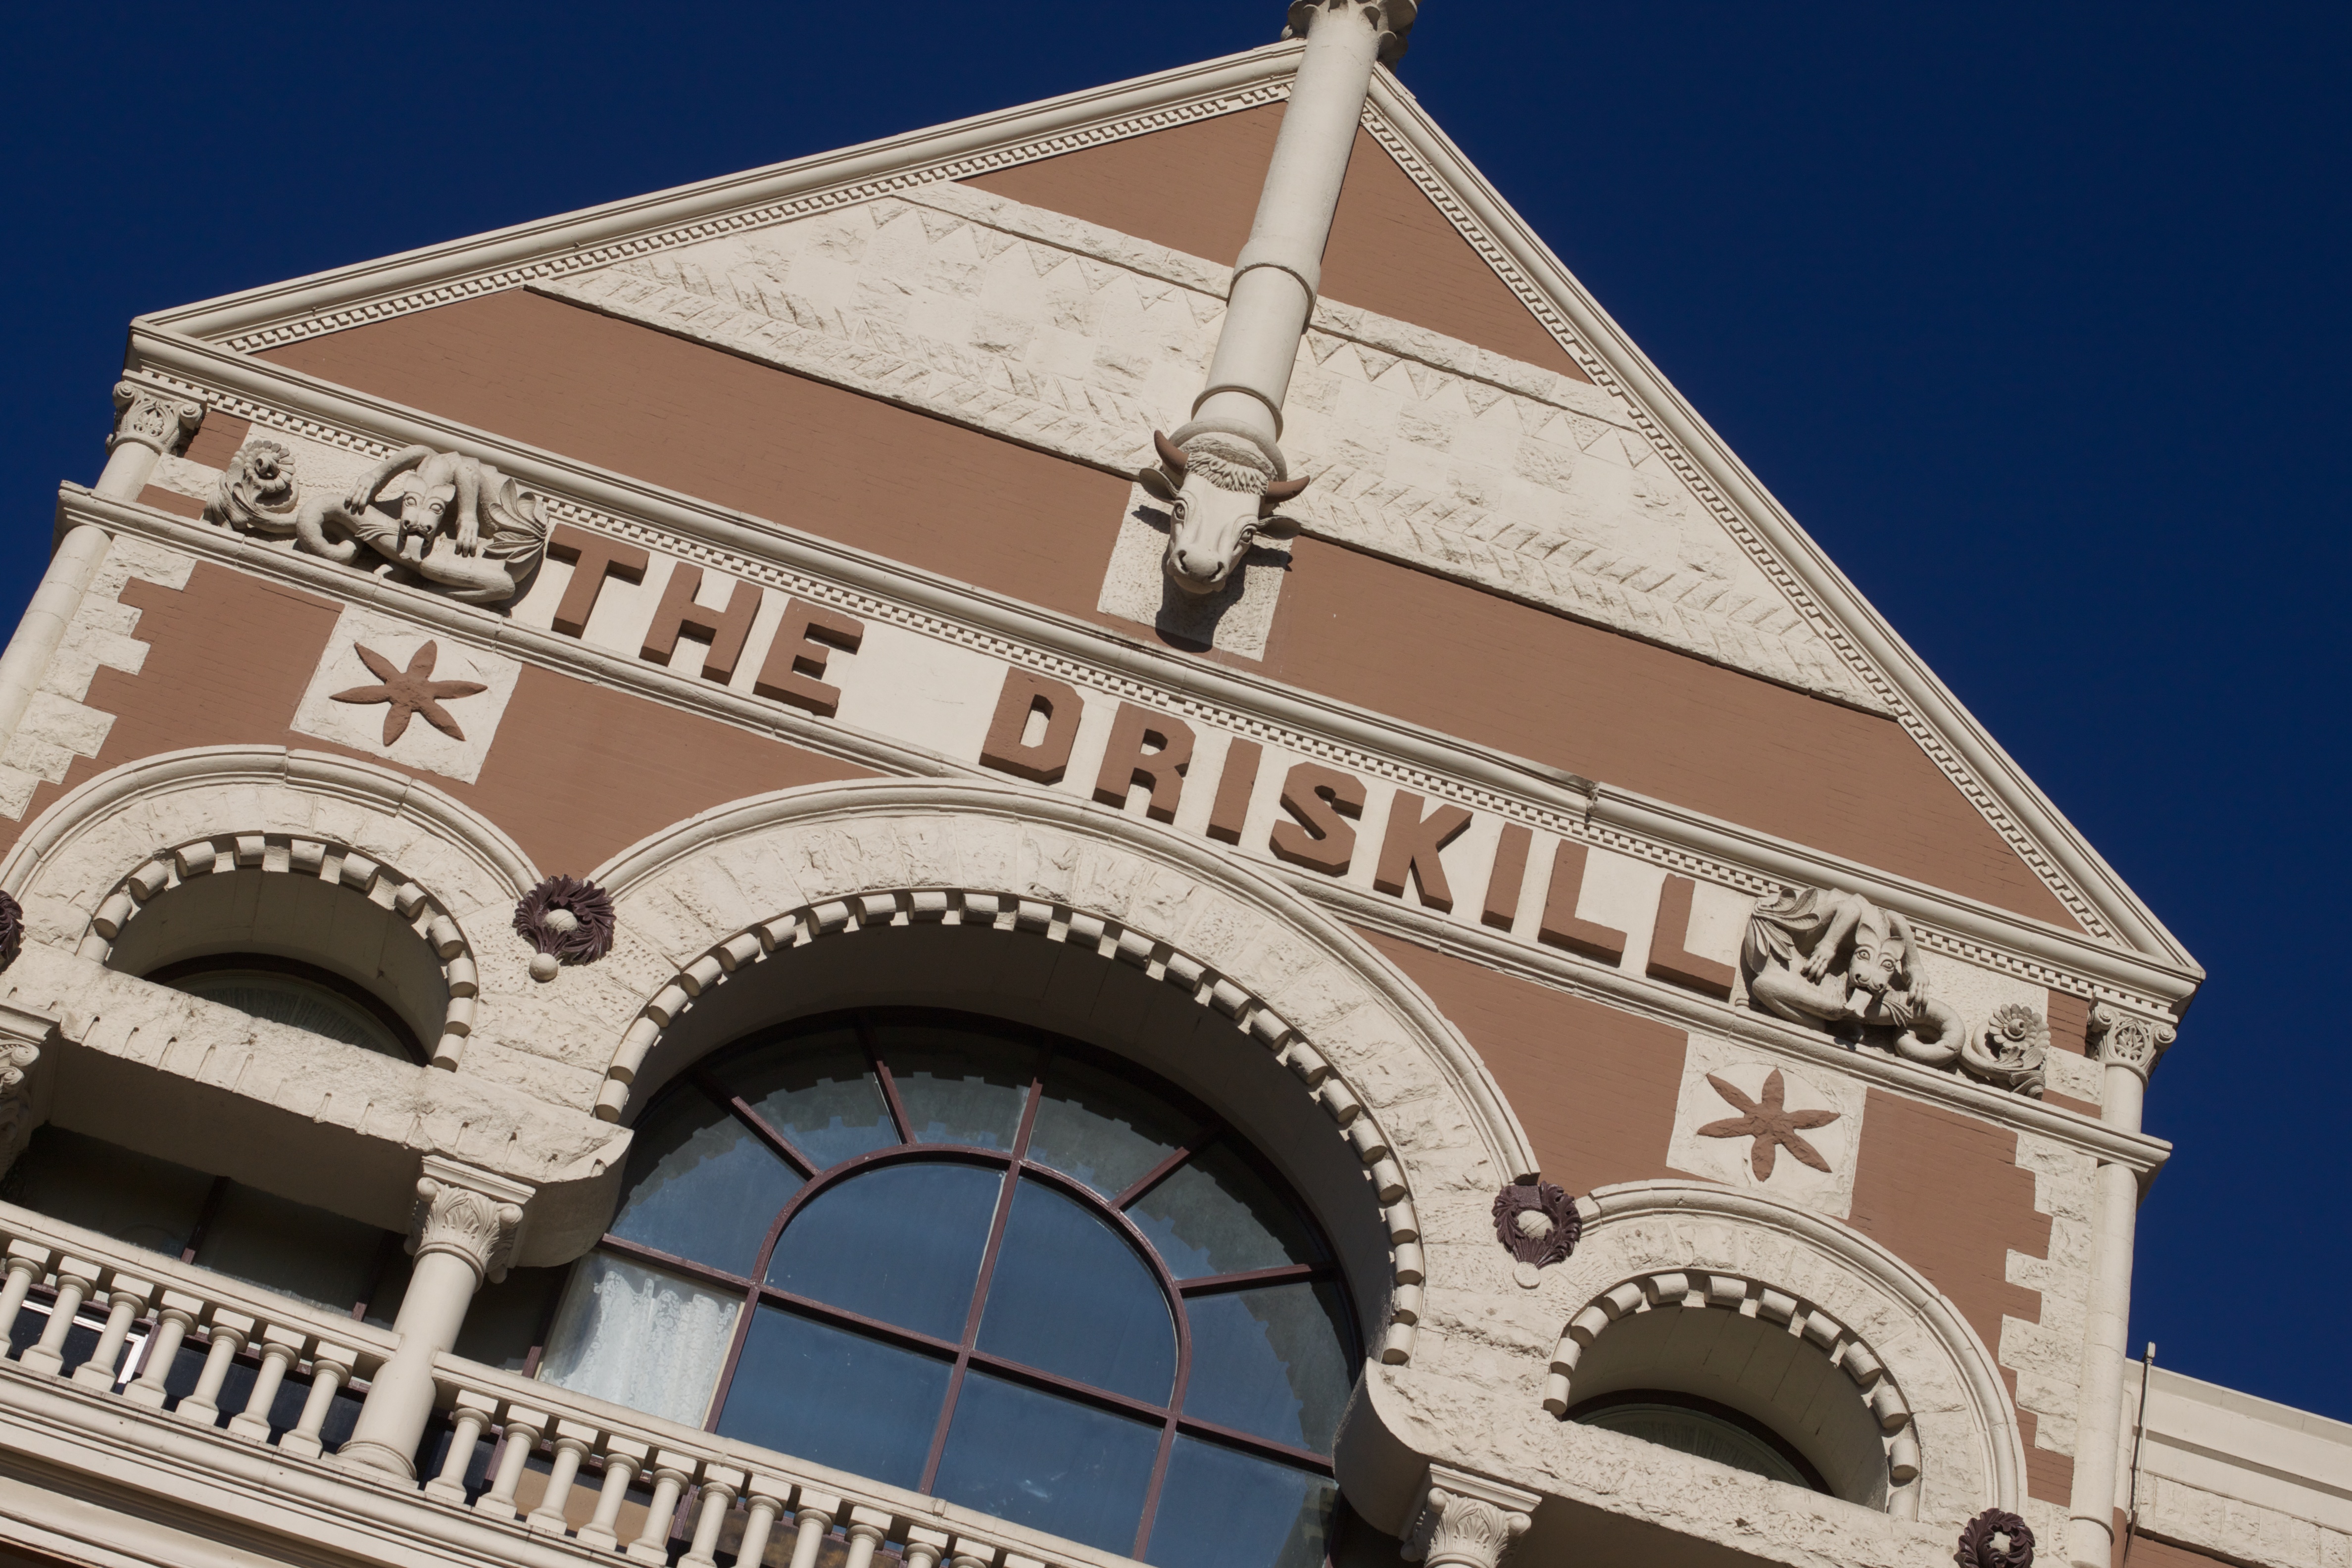
architecture, building, arch, tower, landmark, facade, place of worship, synagogue